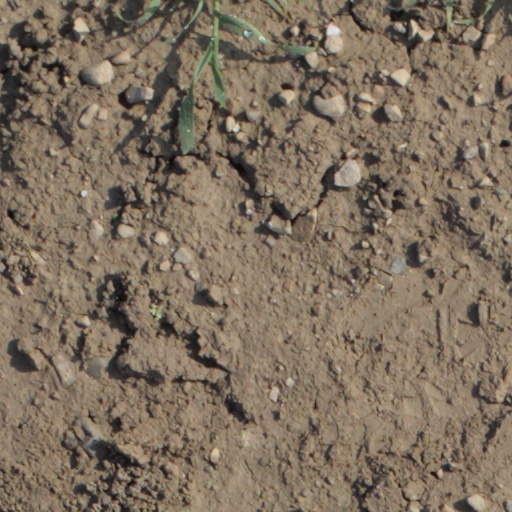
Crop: wheat